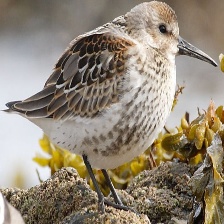
Species: DUNLIN
Scientific name: CALIDRIS ALPINA
ImageNet parent category: red-backed_sandpiper